Transport in Somerset

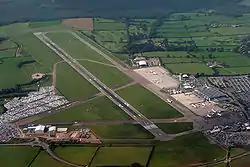
Bristol Airport

Somerset's rail network has three west–east routes linking the county with London. The busiest is the Great Western Main Line through which offers two trains each hour for much of the week from to London Paddington. In the middle of the county the London to Penzance Line links and with Paddington, while in the south the London to Exeter Line links , and with London Waterloo.